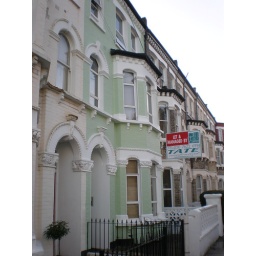
Our house, in the middle of our street (it's the green one).